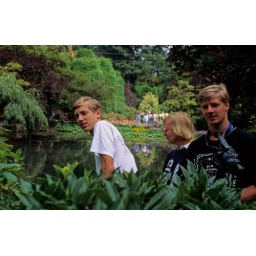
NOV93-I-12 Marlyn and boys near water in sunken garden, Butchart Gardens, Victoria, BC, 13-08-93